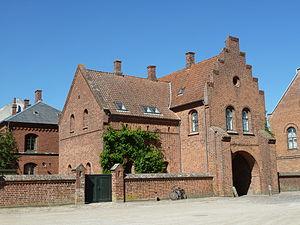
L'abbaye de Sorø est une abbaye de l'Ordre cistercien située dans la localité de Sorø dans le centre-nord de la région de l'île de Seeland au Danemark.